Hans Lauda

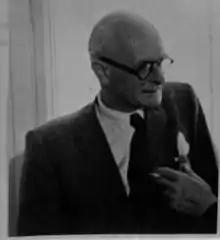
Lauda in 1954

Hans Lauda (25 March 1896 – 21 January 1974) was an Austrian industrialist who co-founded the Federation of Austrian Industries and served as president from 1946 to 1960. He was the paternal grandfather of Formula One World Champion Niki Lauda.